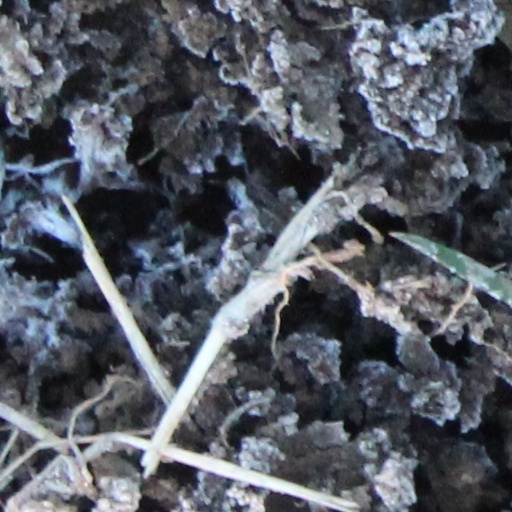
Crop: wheat